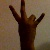
The image shows a hand gesture representing the number 7 in Indian Sign Language.